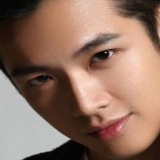
diễn viên Kha Chấn Đông